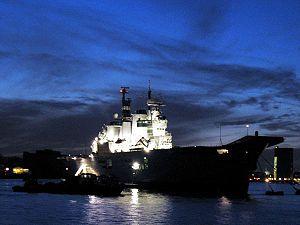
Swan Hunter, autrefois connu sous le nom de Swan Hunter et Wigham Richardson, est l'une des compagnies de construction navale les plus connues du Royaume-Uni. Basée à Wallsend, Tyne and Wear dans le nord-est de l'Angleterre, la compagnie construisit les plus grands navires du début du XXᵉ siècle